Ramsey Muñiz

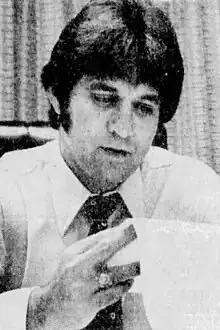
Muñiz in 1976

Ramiro Muñiz, known as Ramsey Muñiz (December 13, 1942 – October 2, 2022), was an American political activist. Muñiz was a Mexican American who ran for governor of Texas in 1972 and 1974, each time as the nominee of the Raza Unida Party. He lost both elections to the Democrat Dolph Briscoe, a wealthy banker and landowner from Uvalde, Texas. He is the first Hispanic whose name appeared on a Texas gubernatorial general election ballot.